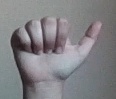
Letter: dhad